Cobán

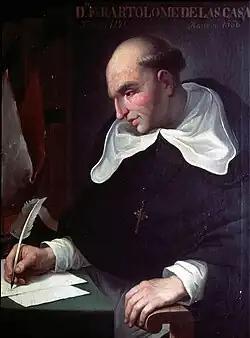
Fray Bartolomé de las Casas, O.P. who along friars Rodrigo de Landa, Pedro Angulo and Luis de Cáncer, O.P, started Vera paz Christian indoctrination in 1542.

Between 1530 and 1531, captain on his way to Ciudad Real accidentally discovered the lagoon and hill of . People of that place had historically traded with all the people that the Spaniards had conquered, so, knowing what was coming, they sought refuge in the jungle. The Spaniards tried in vain to conquer the lacandones: from Nueva España Juan Enríquez de Guzman tried; from the Yucatán Peninsula, Francisco de Montejo tried; Pedro de Alvarado attempted it from Guatemala along with captain Francisco Gil Zapata and, finally, Pedro Solórzano from Chiapas. That is when the Order of Preachers tried to convert the Tezulutlán "War Zone" into a peaceful region.